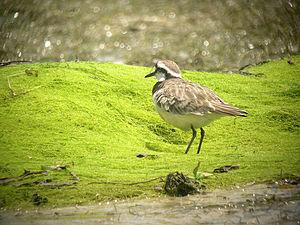
Le Pluvier à bandeau noir ou Gravelot de Madagascar, est une petite espèce de limicoles appartenant à la famille des Charadriidae.